Dinocerata

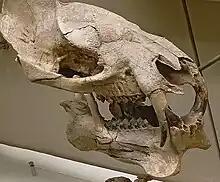
Skull of "Prodinoceras", one of the earliest dinoceratan genera

Uintatheriids are suggested to have been browsers. Over the course of their evolution, dinoceratans underwent a great increase in body size, from a weight of in the earliest species to a weight of up to in the largest species, co-inciding with the development of fully graviportal limbs with a digitigrade posture. Later members of the order are noted for their distinctive pairs of horns that develop from the maxillary and parietal bones of the skull, along with the development of elongated upper canines. The upper incisors were also lost, and the bilophodont nature of the molar teeth was enhanced.